Goliad massacre

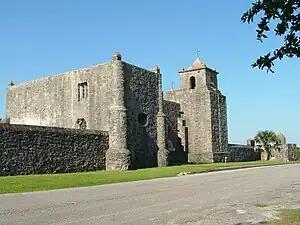
Presidio La Bahía National Historic Site where soldiers of the defeated Texian Army were executed en masse by forces of the Centralist Republic of Mexico

After Santa Anna learned that a force of Texas rebels was heading toward Matamoros, he sent General Urrea to march north along the coast of Texas to stop them. Urrea arrived in Matamoros and worked to secure cooperation from the local inhabitants on January 31, 1836. Meanwhile, General Sam Houston had persuaded all but 70 to 100 men and their leaders, Frank W. Johnson and James Grant, to give up on the expedition and to defend locations in Texas, principally Goliad. On February 12, Fannin took most of the men to defend Presidio La Bahía at Goliad, which he renamed "Fort Defiance".